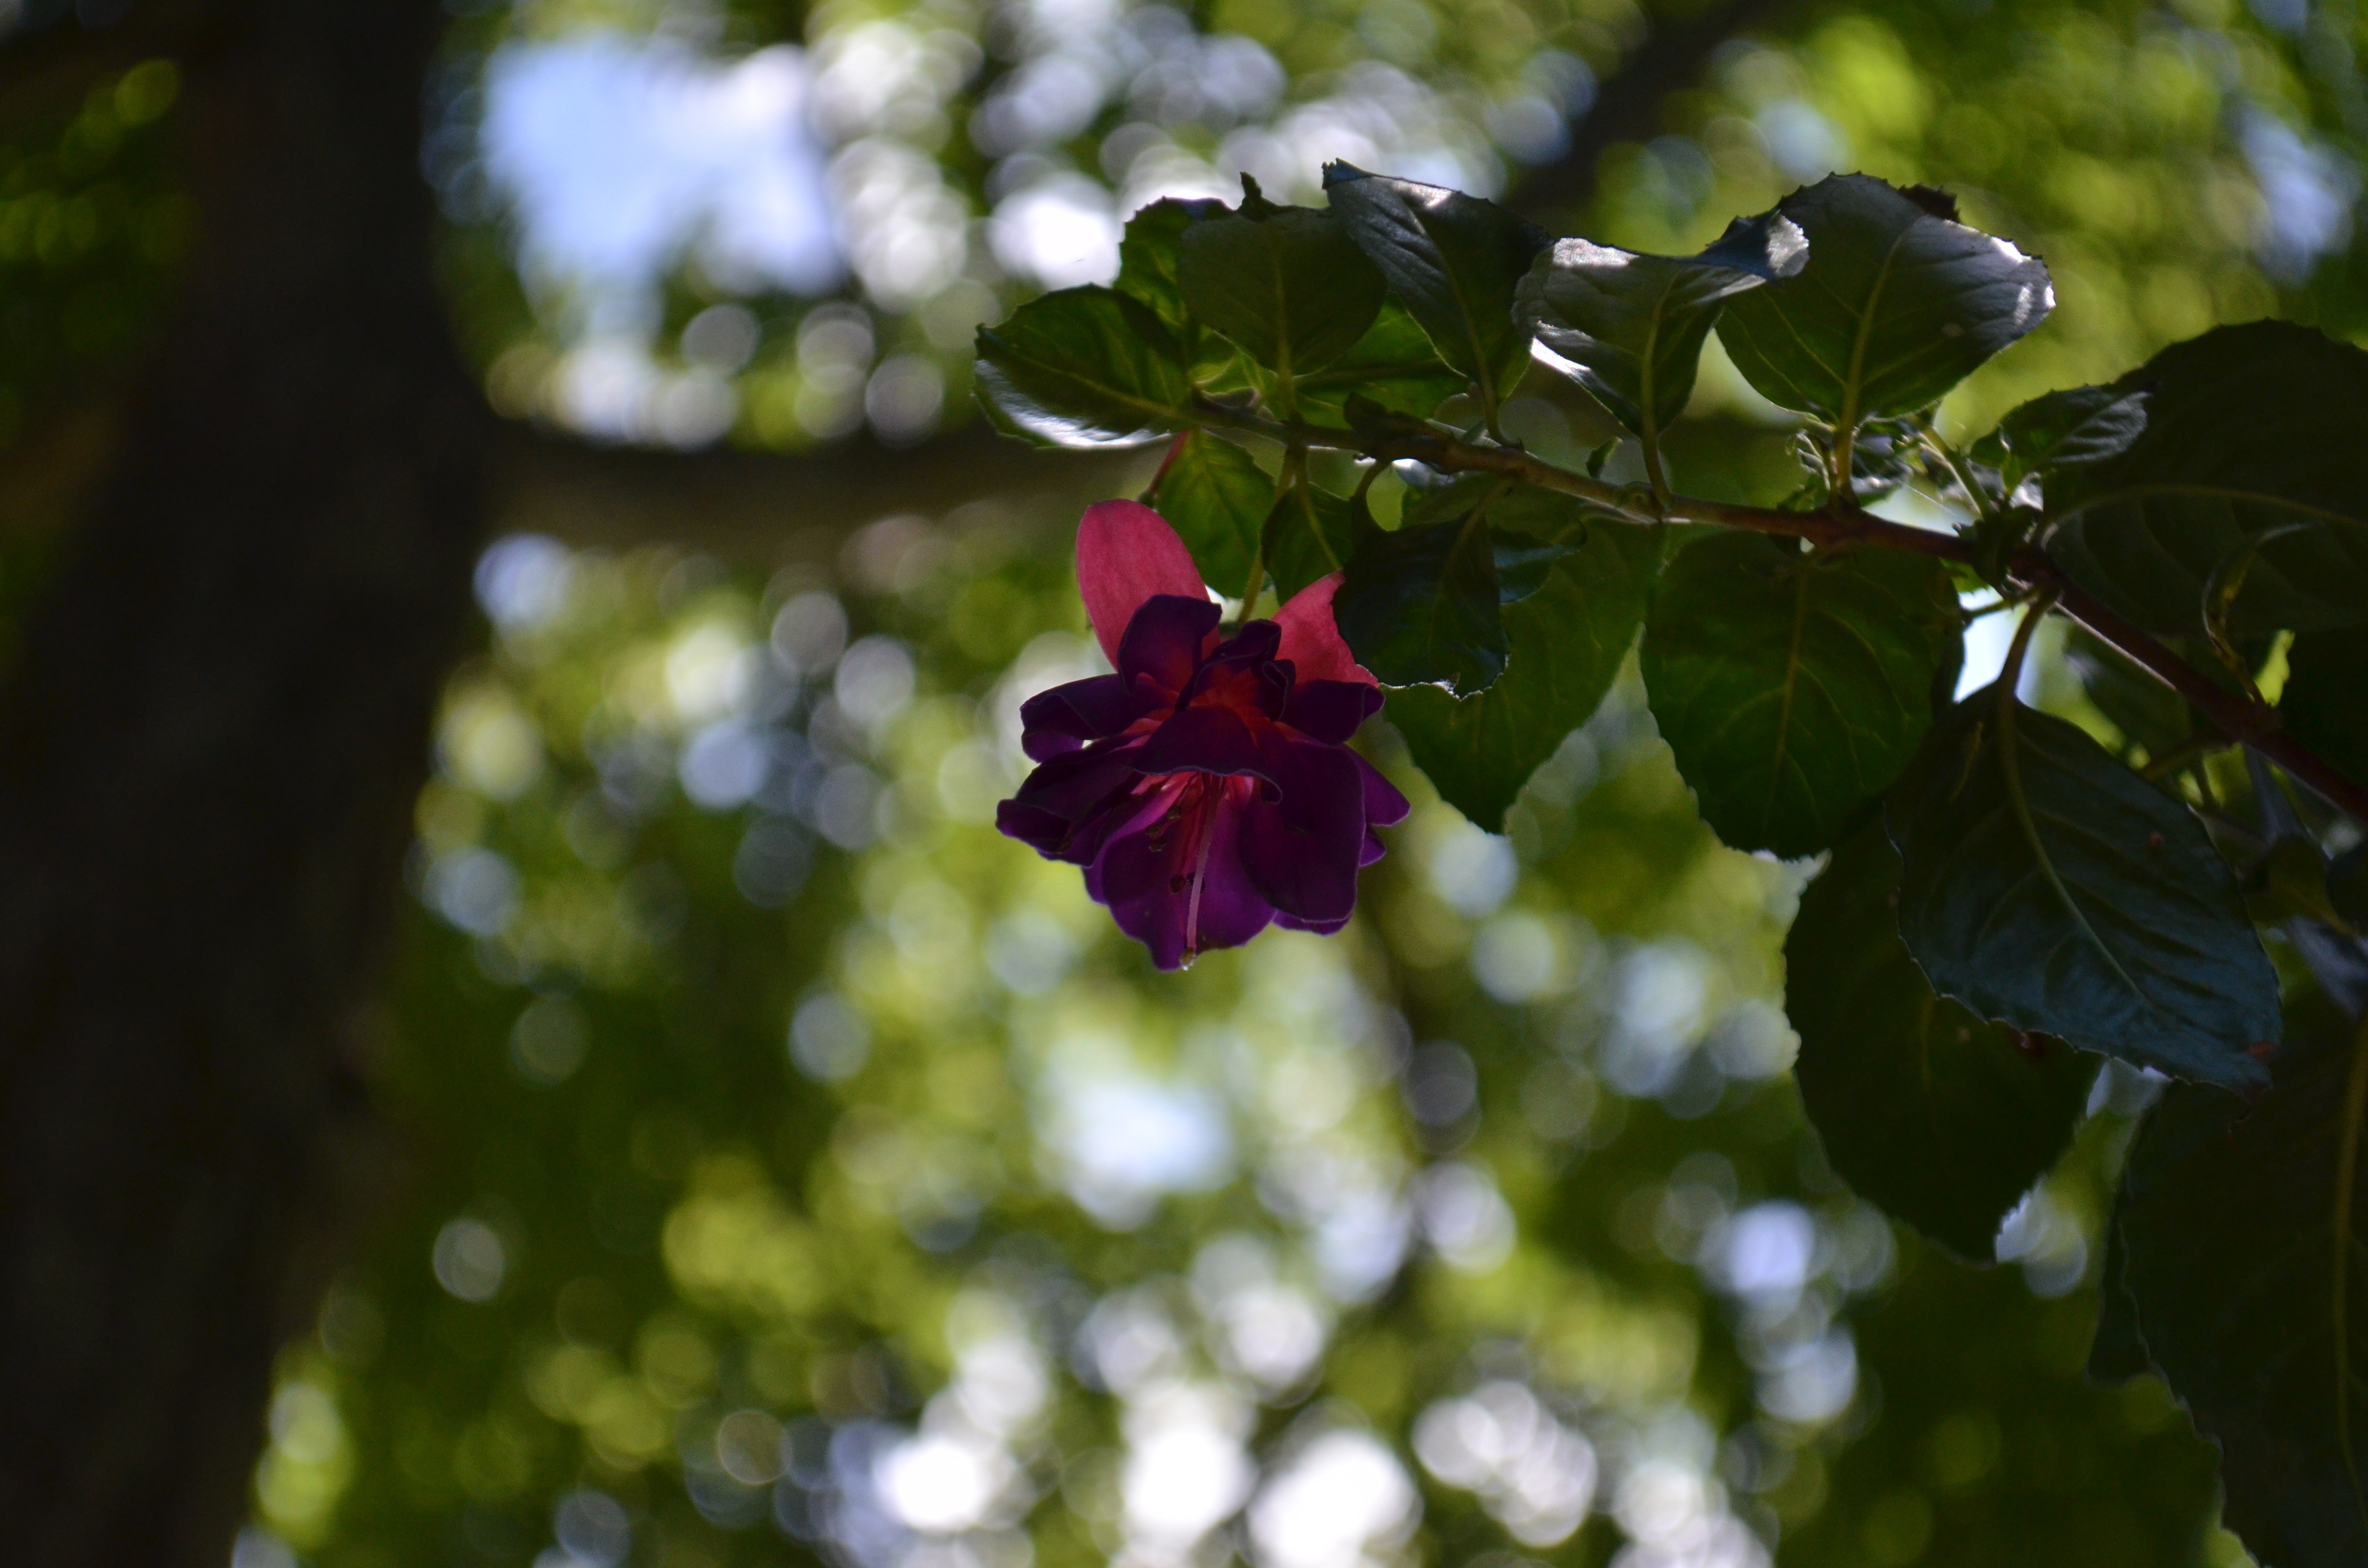
tree, nature, branch, blossom, bokeh, plant, sunlight, leaf, flower, bloom, summer, green, red, produce, macro, autumn, serene, botany, colorful, flora, wildflower, leaves, shrub, new, macro photography, flowering plant, fascinating, woody plant, land plant